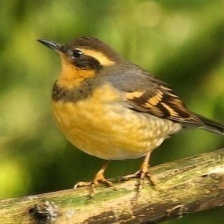
Species: VARIED THRUSH
Scientific name: IXOREUS NAEVIUS